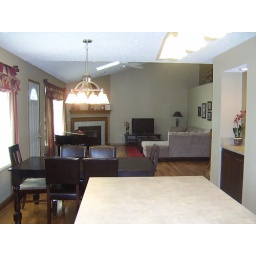
As seen from stove in kitchen